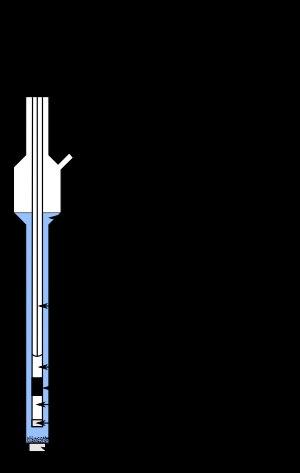
L'électrode au calomel saturée, ou plus précisément l'électrode au calomel saturée en chlorure de potassium, est une électrode de référence très utilisée en pratique.